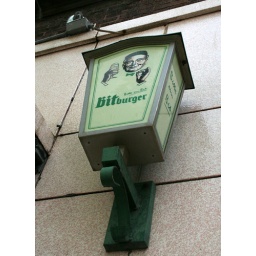
A wonderful old Bitburger beer lamp outside a building in Lincoln Square, Chicago.